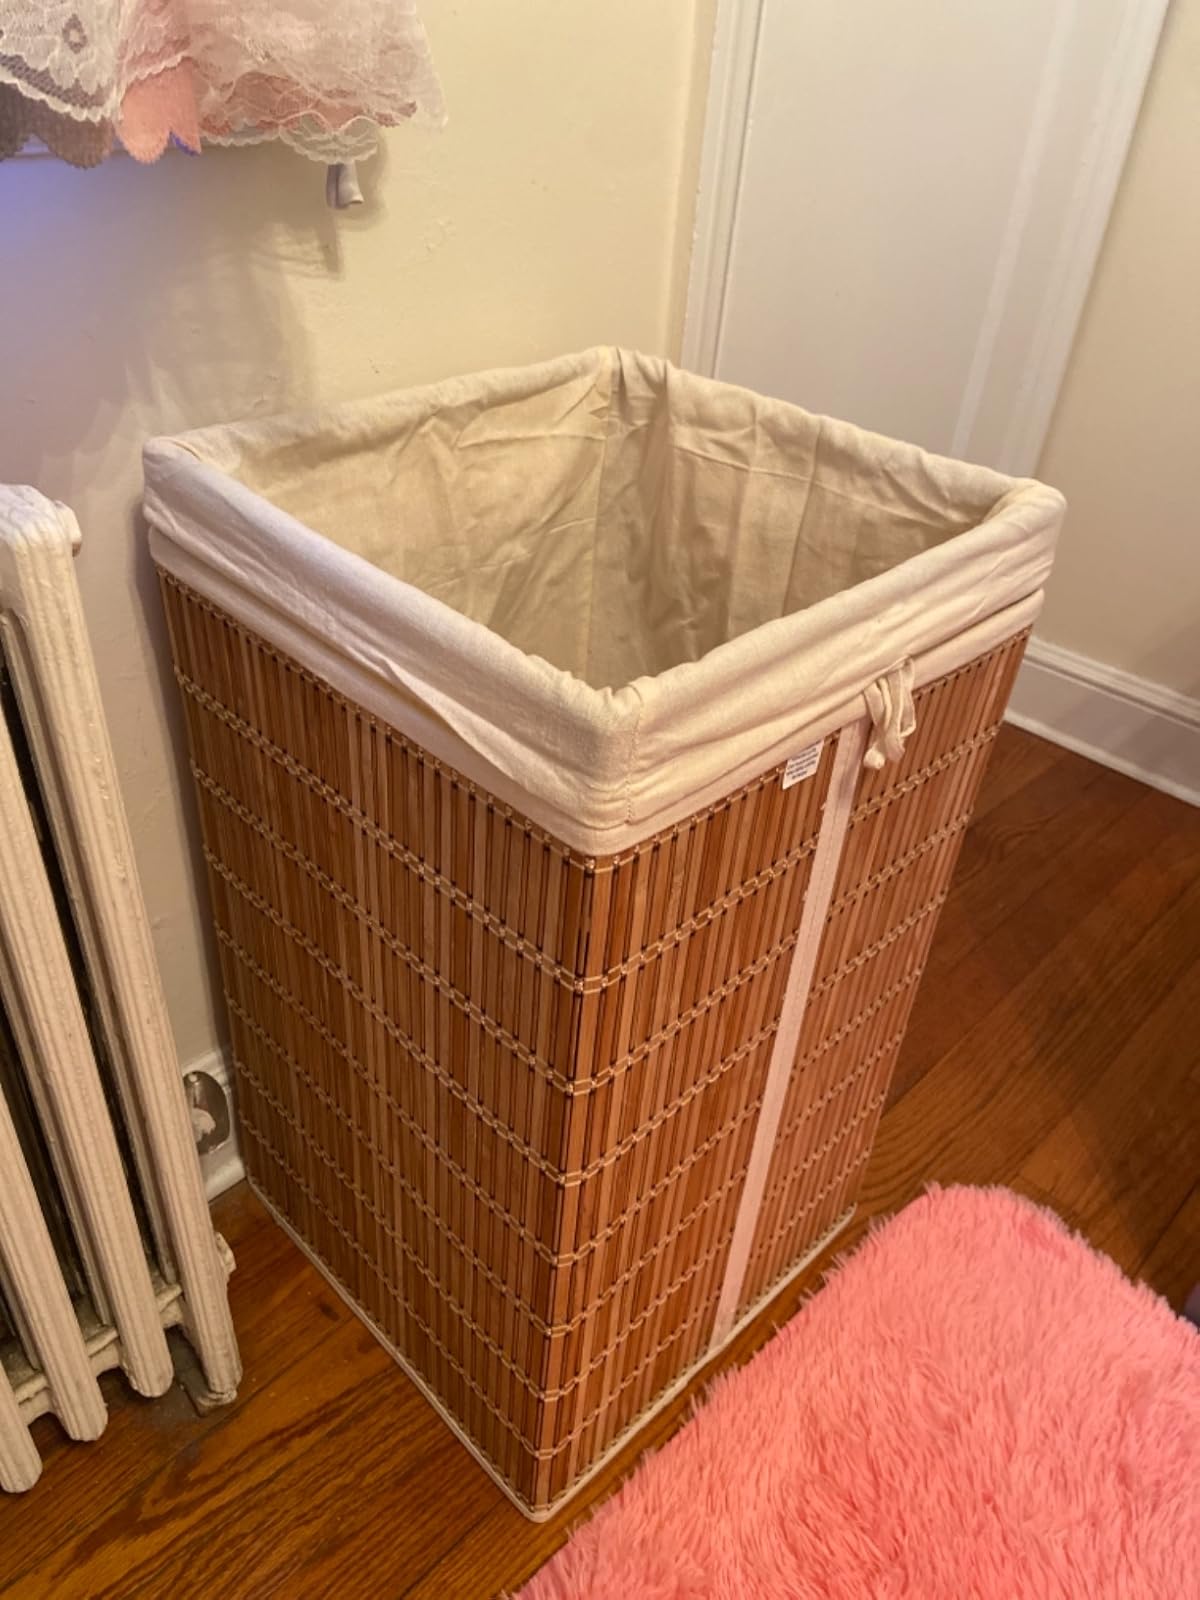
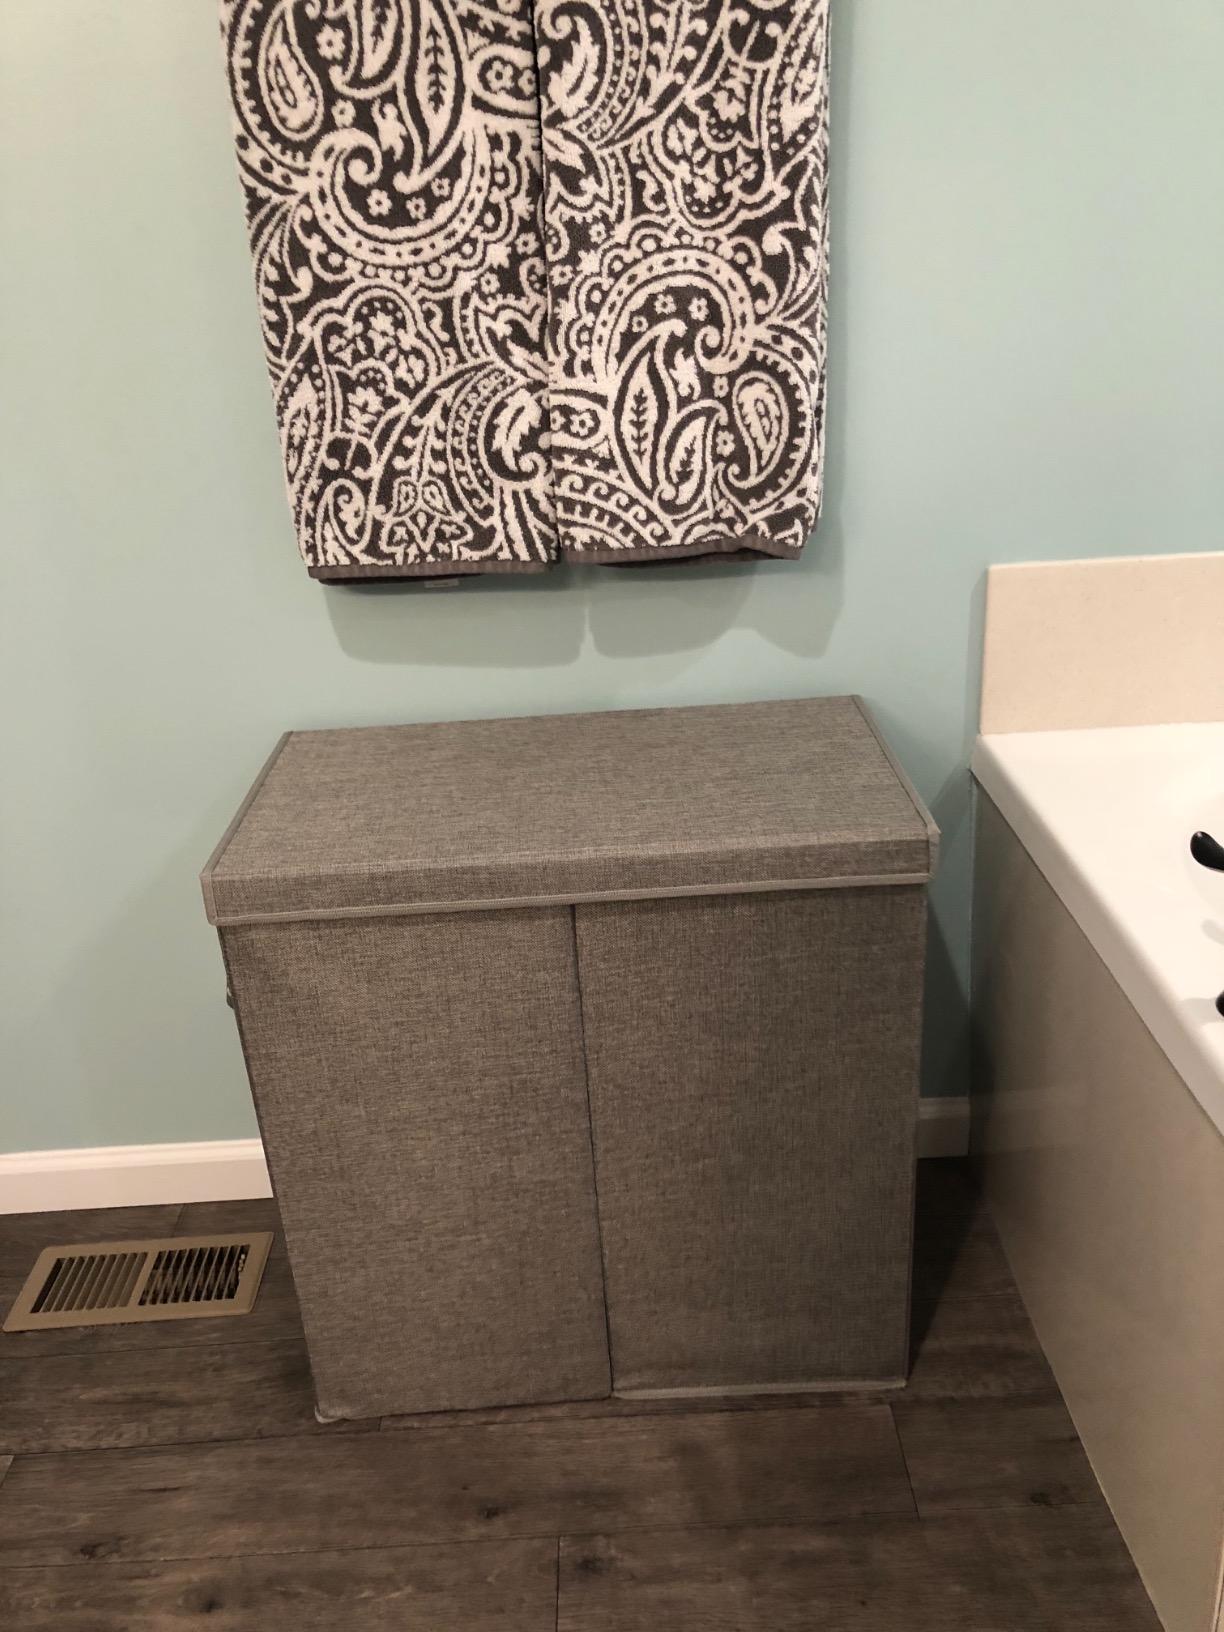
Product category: items_hamper
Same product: no